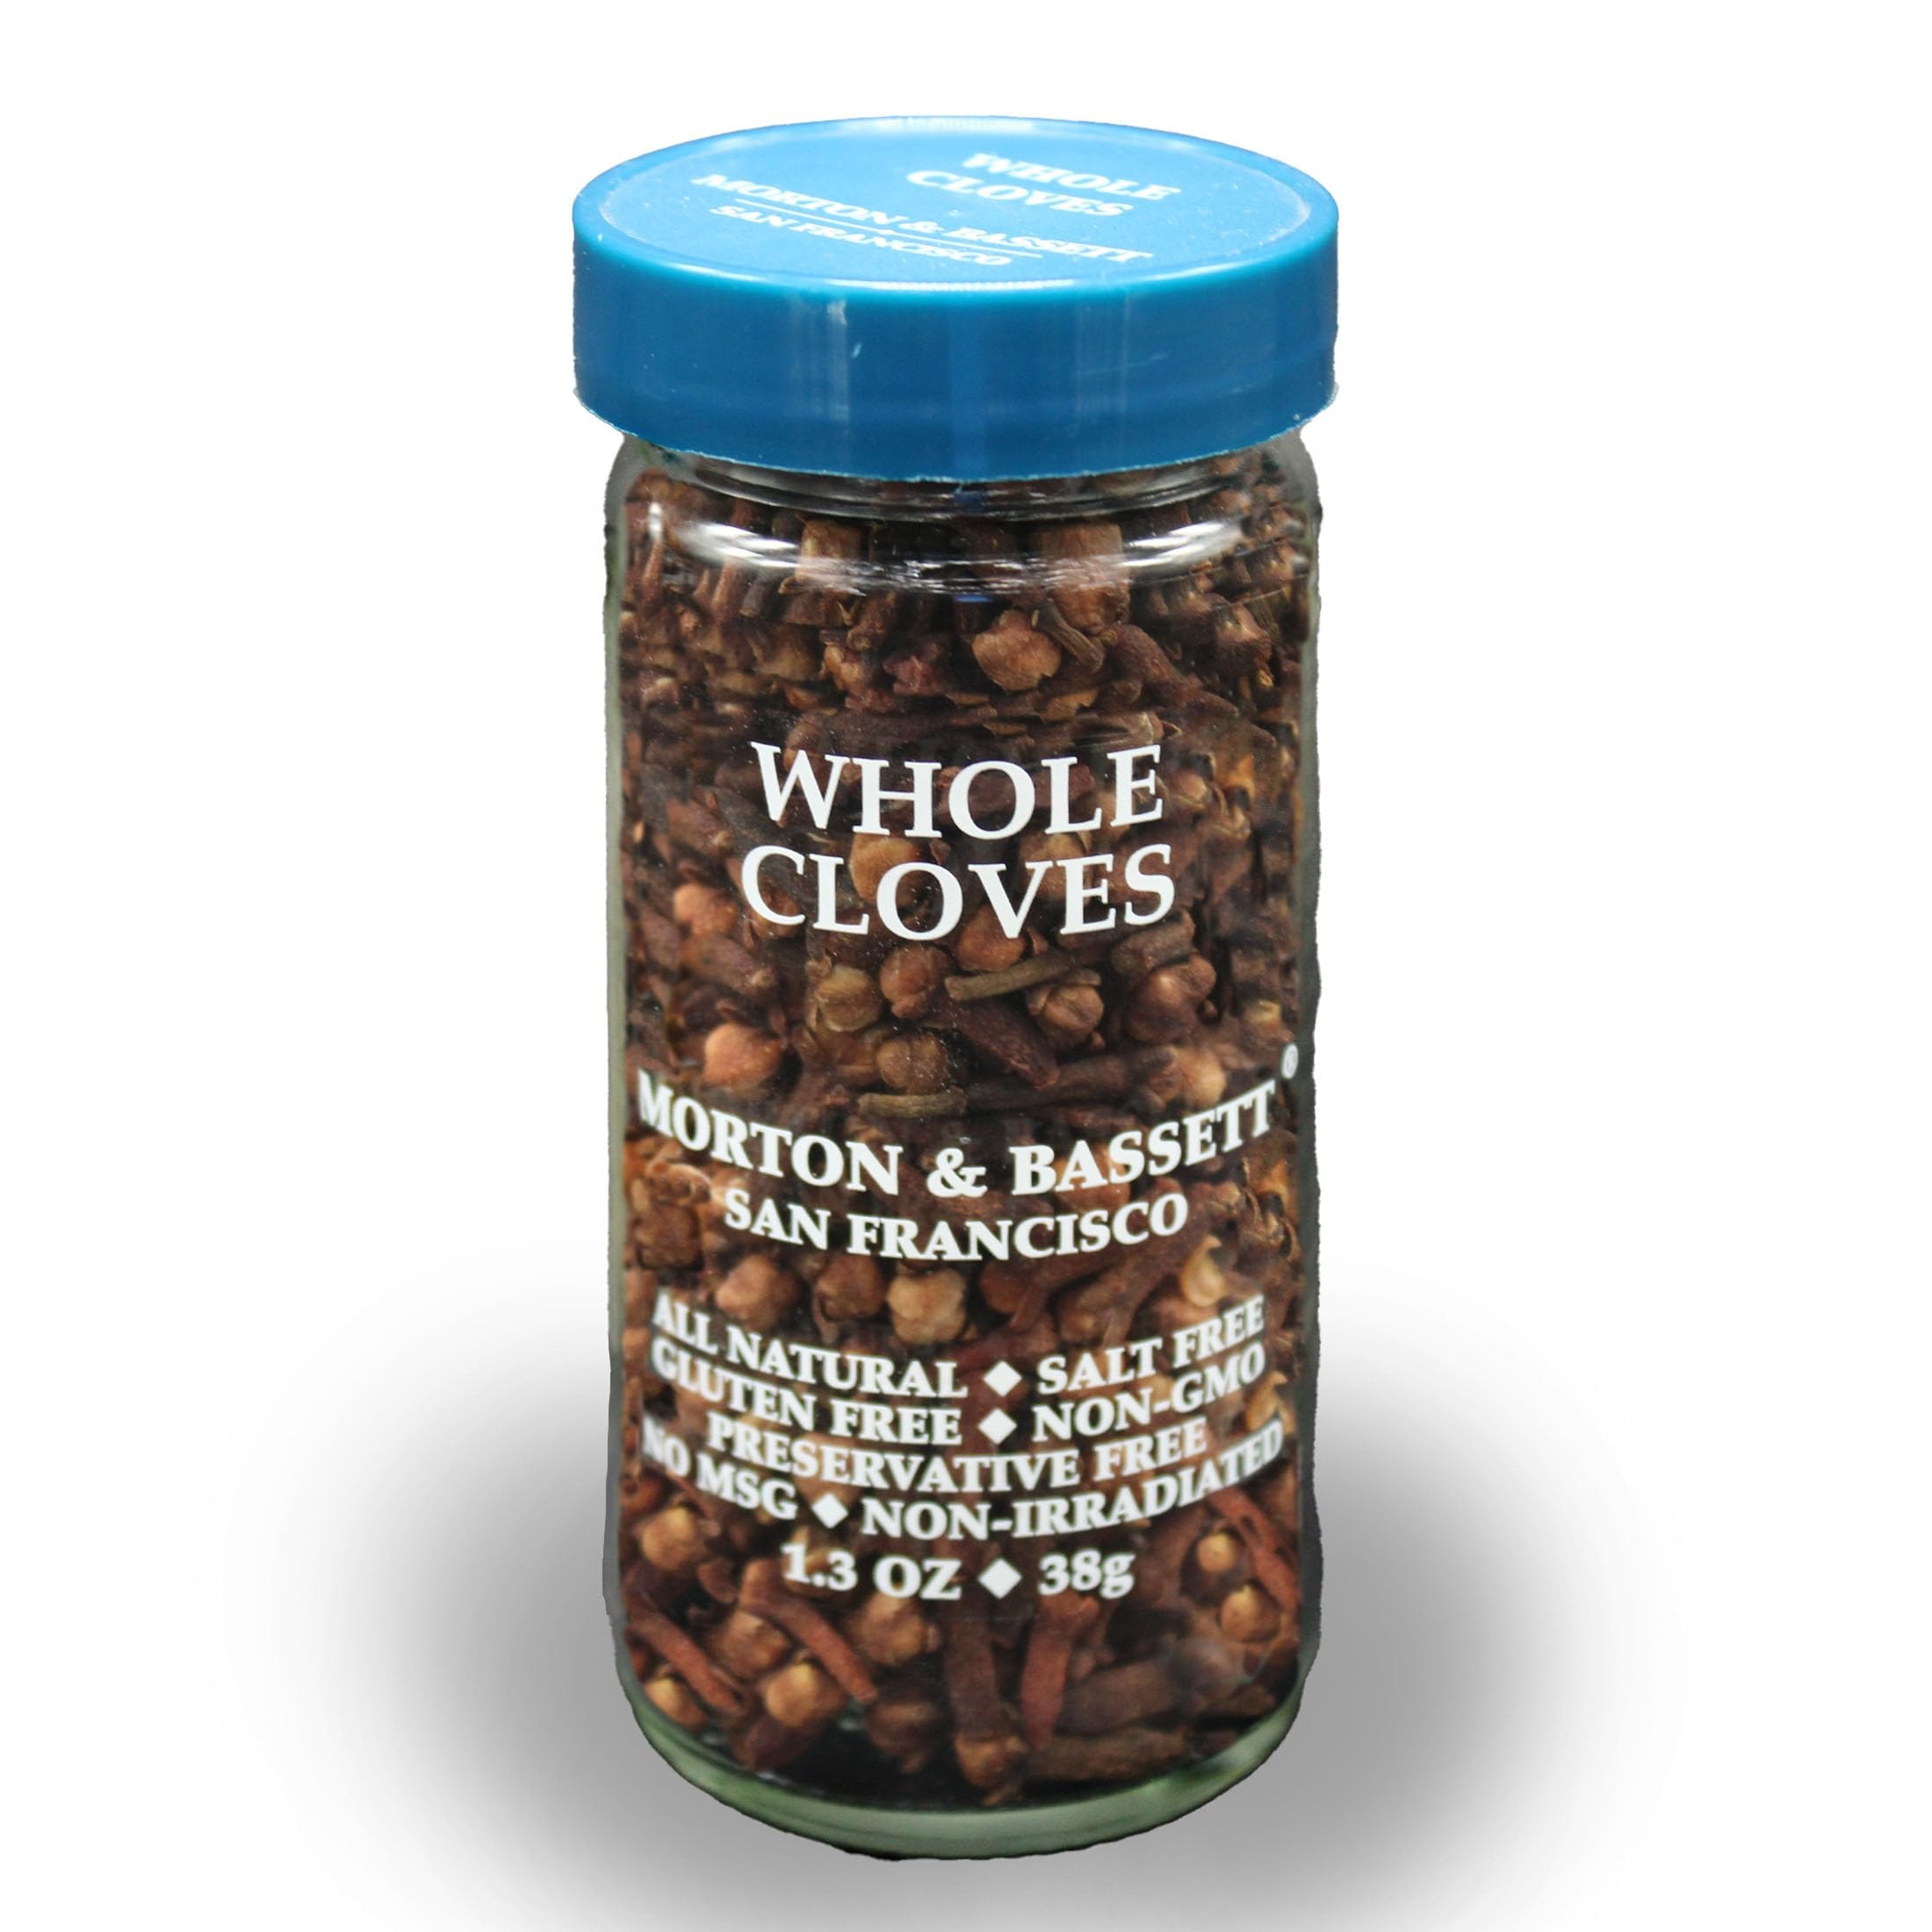
Item Name: Morton & Bassett Whole Cloves, 1.3-Ounce jar
Bullet Point 1: Essential in spiced cakes, marinades for game and stewed fruit dishes
Bullet Point 2: Kosher Certified
Bullet Point 3: Single Jar
Value: 1.3
Unit: Ounce

Price: 15.99